Mamluk Sultanate

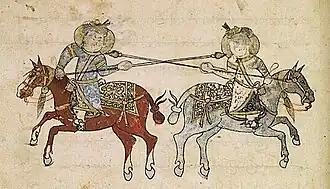
Horsemen with lances. "Nihāyat al-su’l" (horsemanship manual) by Aḥmad al-Miṣrī ("the Egyptian"), dated 1371, Mamluk Egypt or Syria.

Al-Salih became sultan of Egypt in 1240, and, upon his accession, he manumitted and promoted large numbers of his mamluks, provisioning them through confiscated (akin to fiefs; singular ) from his predecessors' emirs. He created a loyal paramilitary apparatus in Egypt so dominant that contemporaries viewed Egypt as "Salihi-ridden", according to historian Winslow William Clifford. While historian Stephen Humphreys asserts the Salihiyya's increasing dominance of the state did not personally threaten al-Salih due to their fidelity to him, Clifford believes the Salihiyya's autonomy fell short of such loyalty.